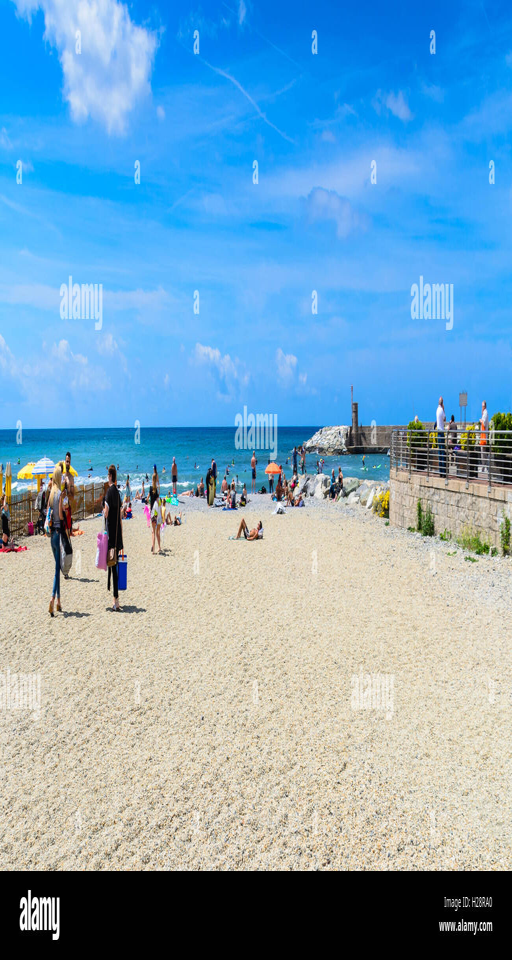
tourists gathering for a day by the sea